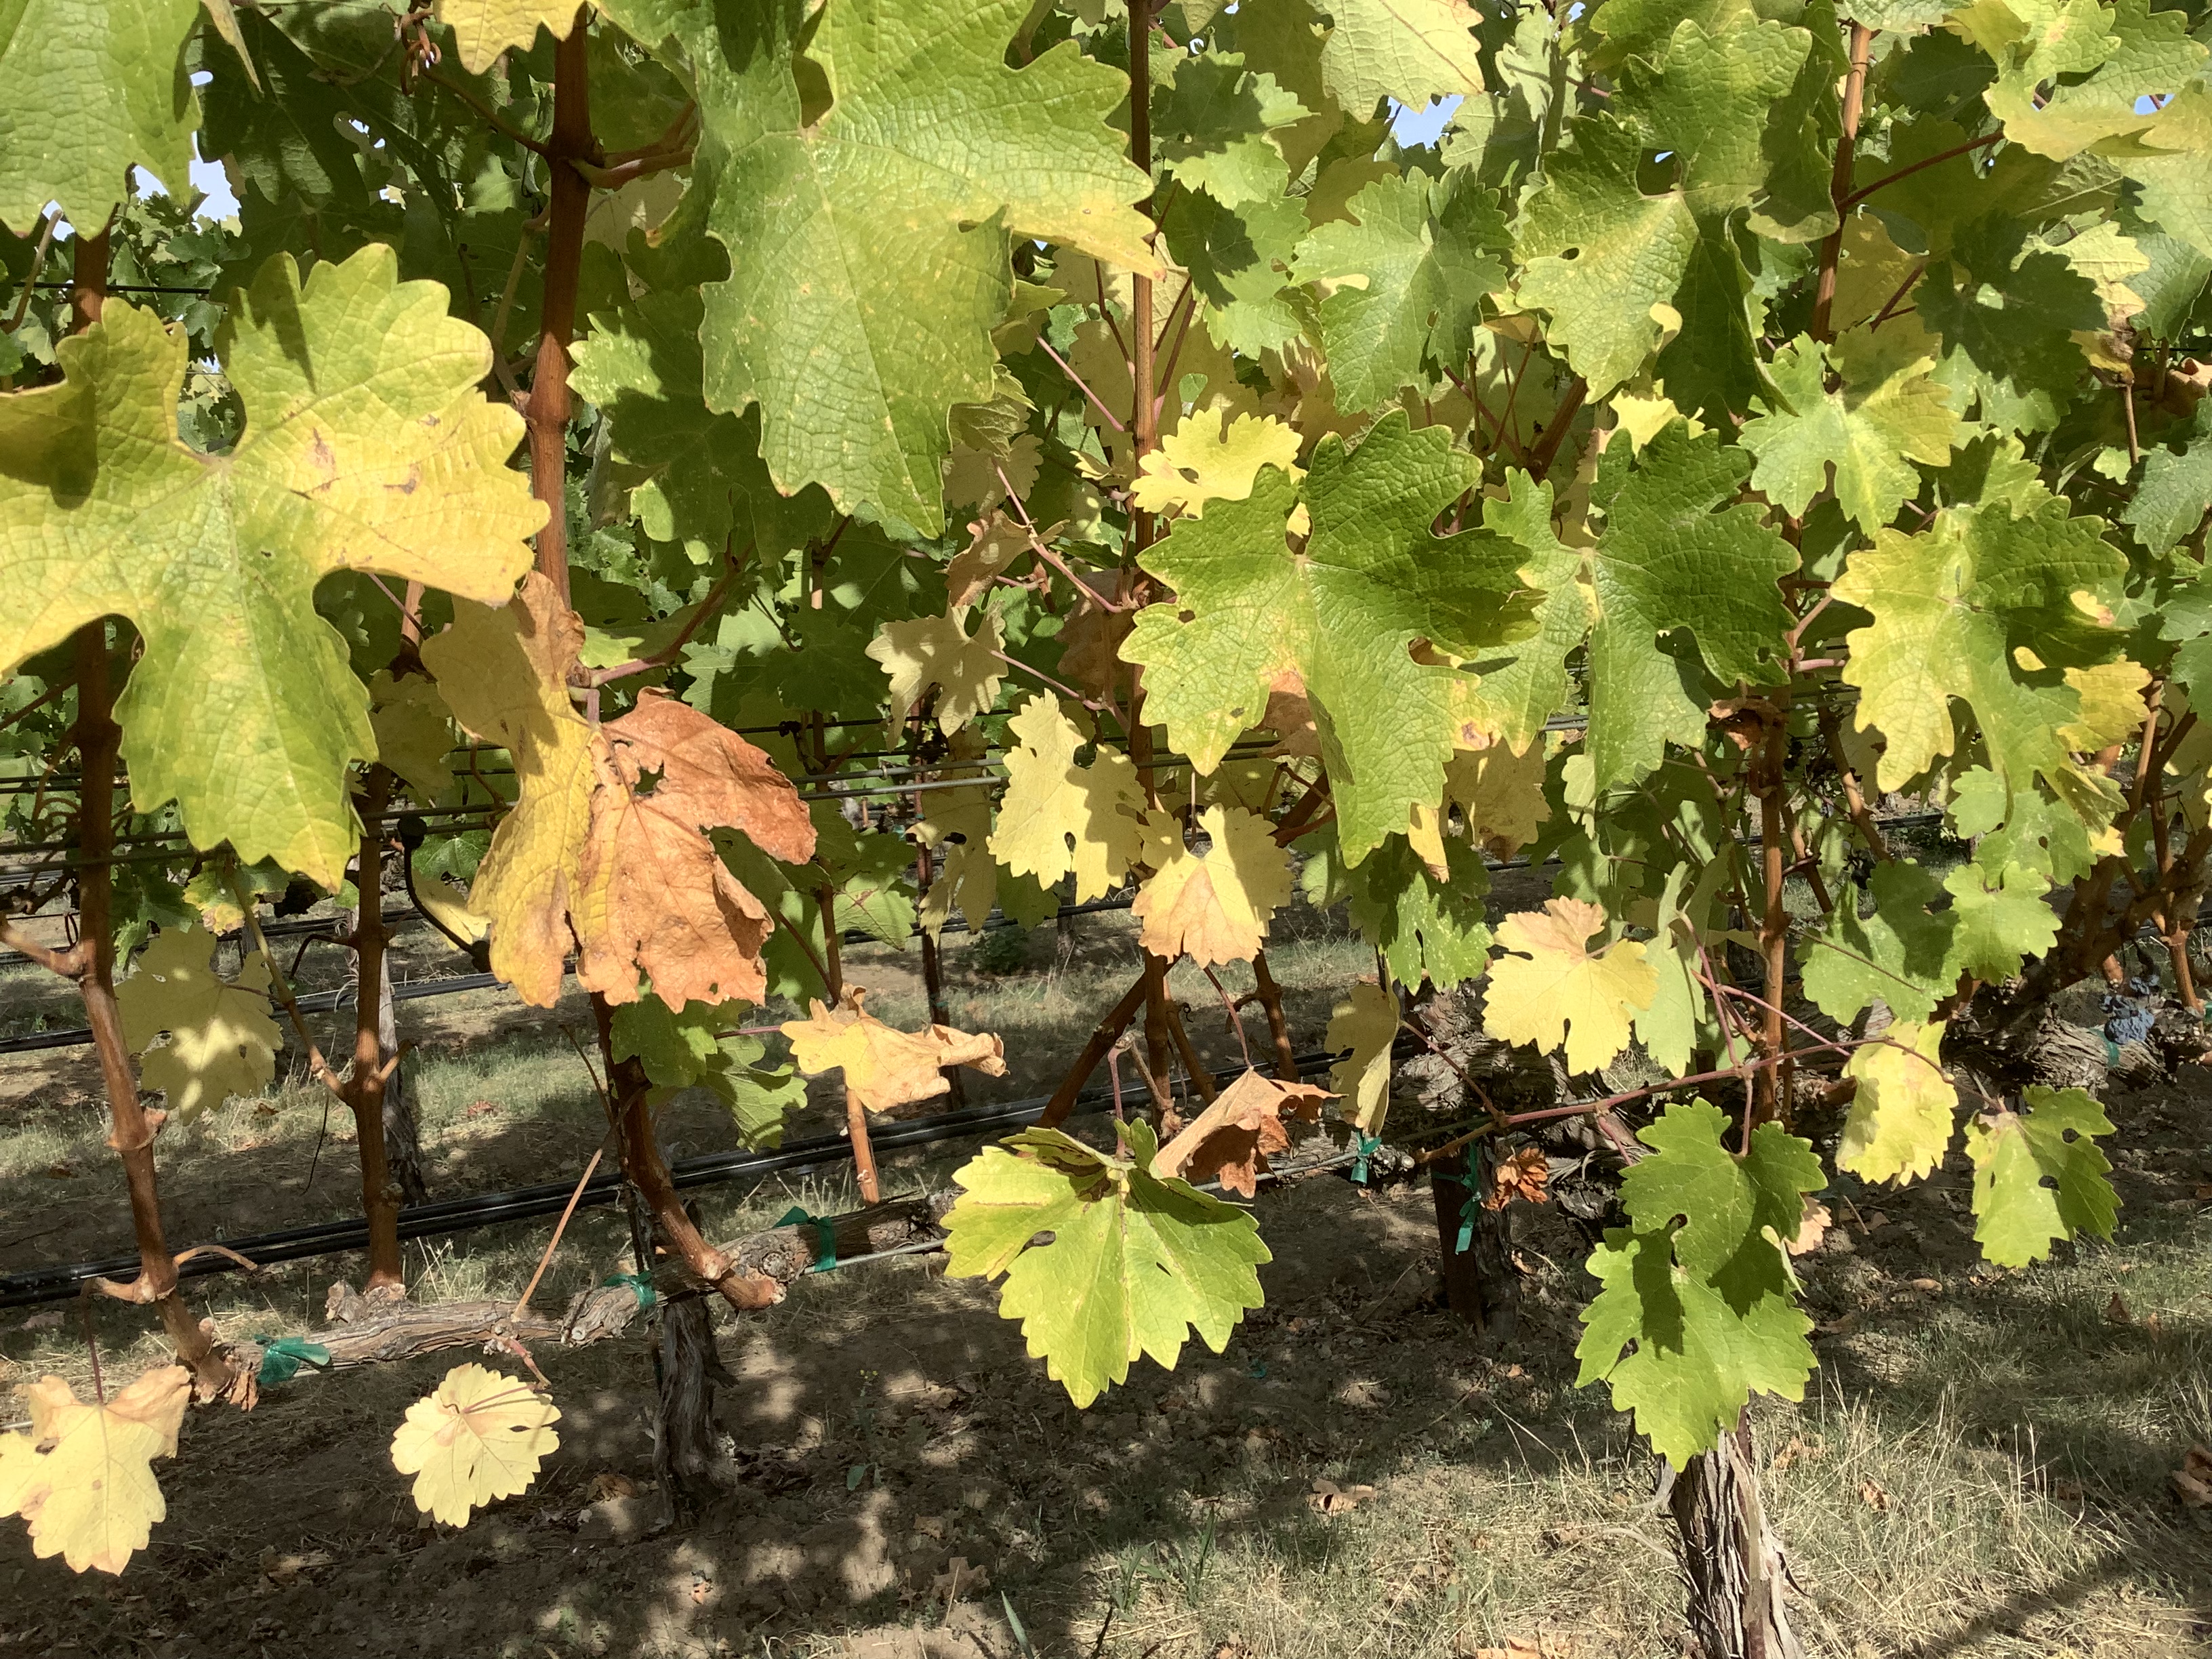
Label: No Virus